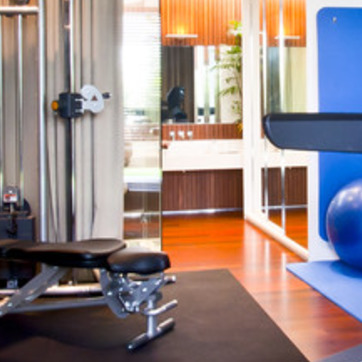
Material: wood